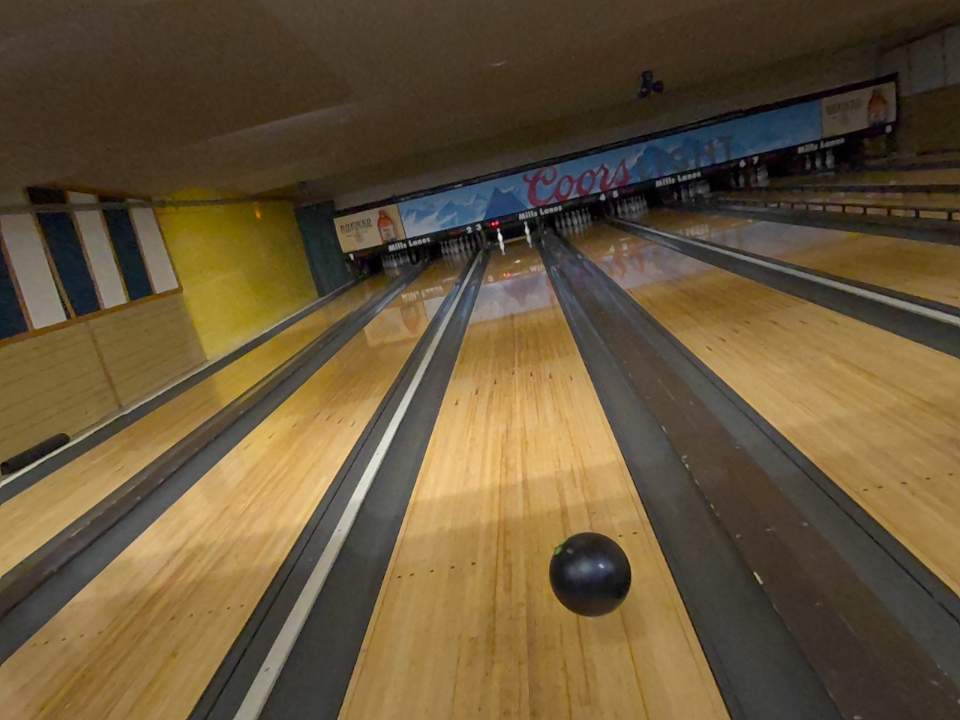
Object: bowling_ball